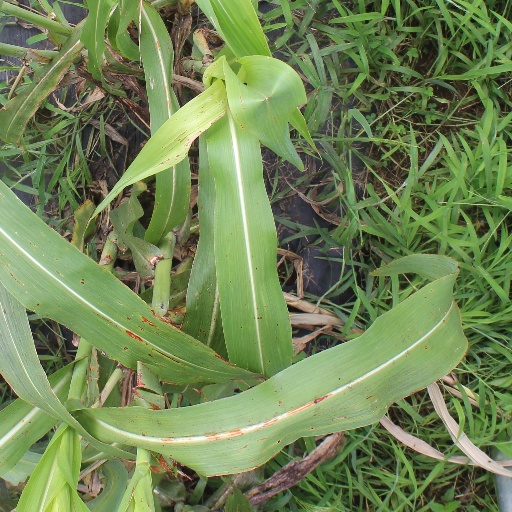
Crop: sorghum